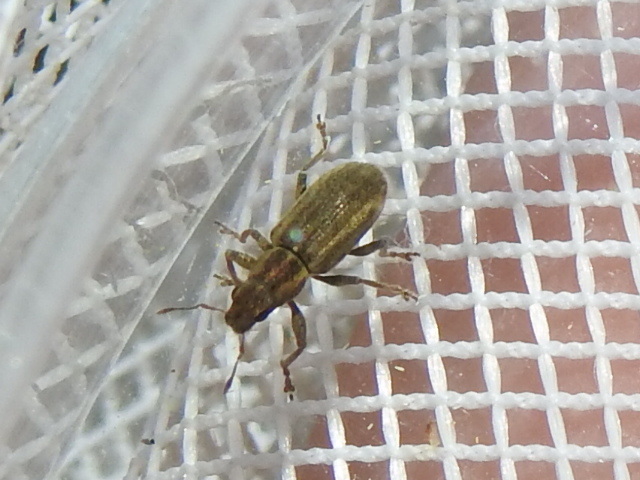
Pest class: pea_leaf_weevil